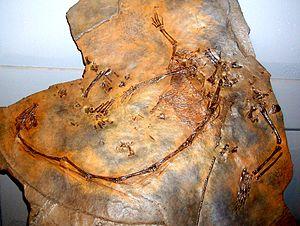
Tanystropheus est un genre éteint de reptiles carnivores quadrupèdes d'environ six mètres de long, appartenant à l’ordre des Prolacertiformes. Il a vécu au cours du Trias ; ses restes fossiles sont connus en Europe, en Israël et en Chine.